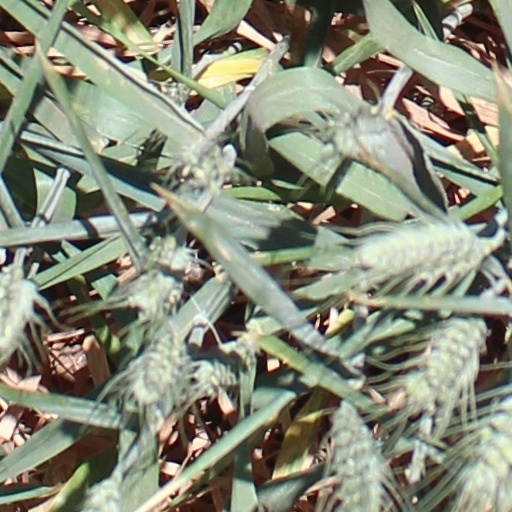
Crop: wheat